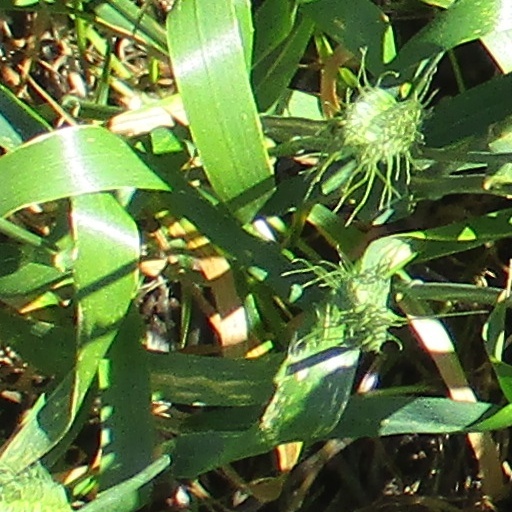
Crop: wheat